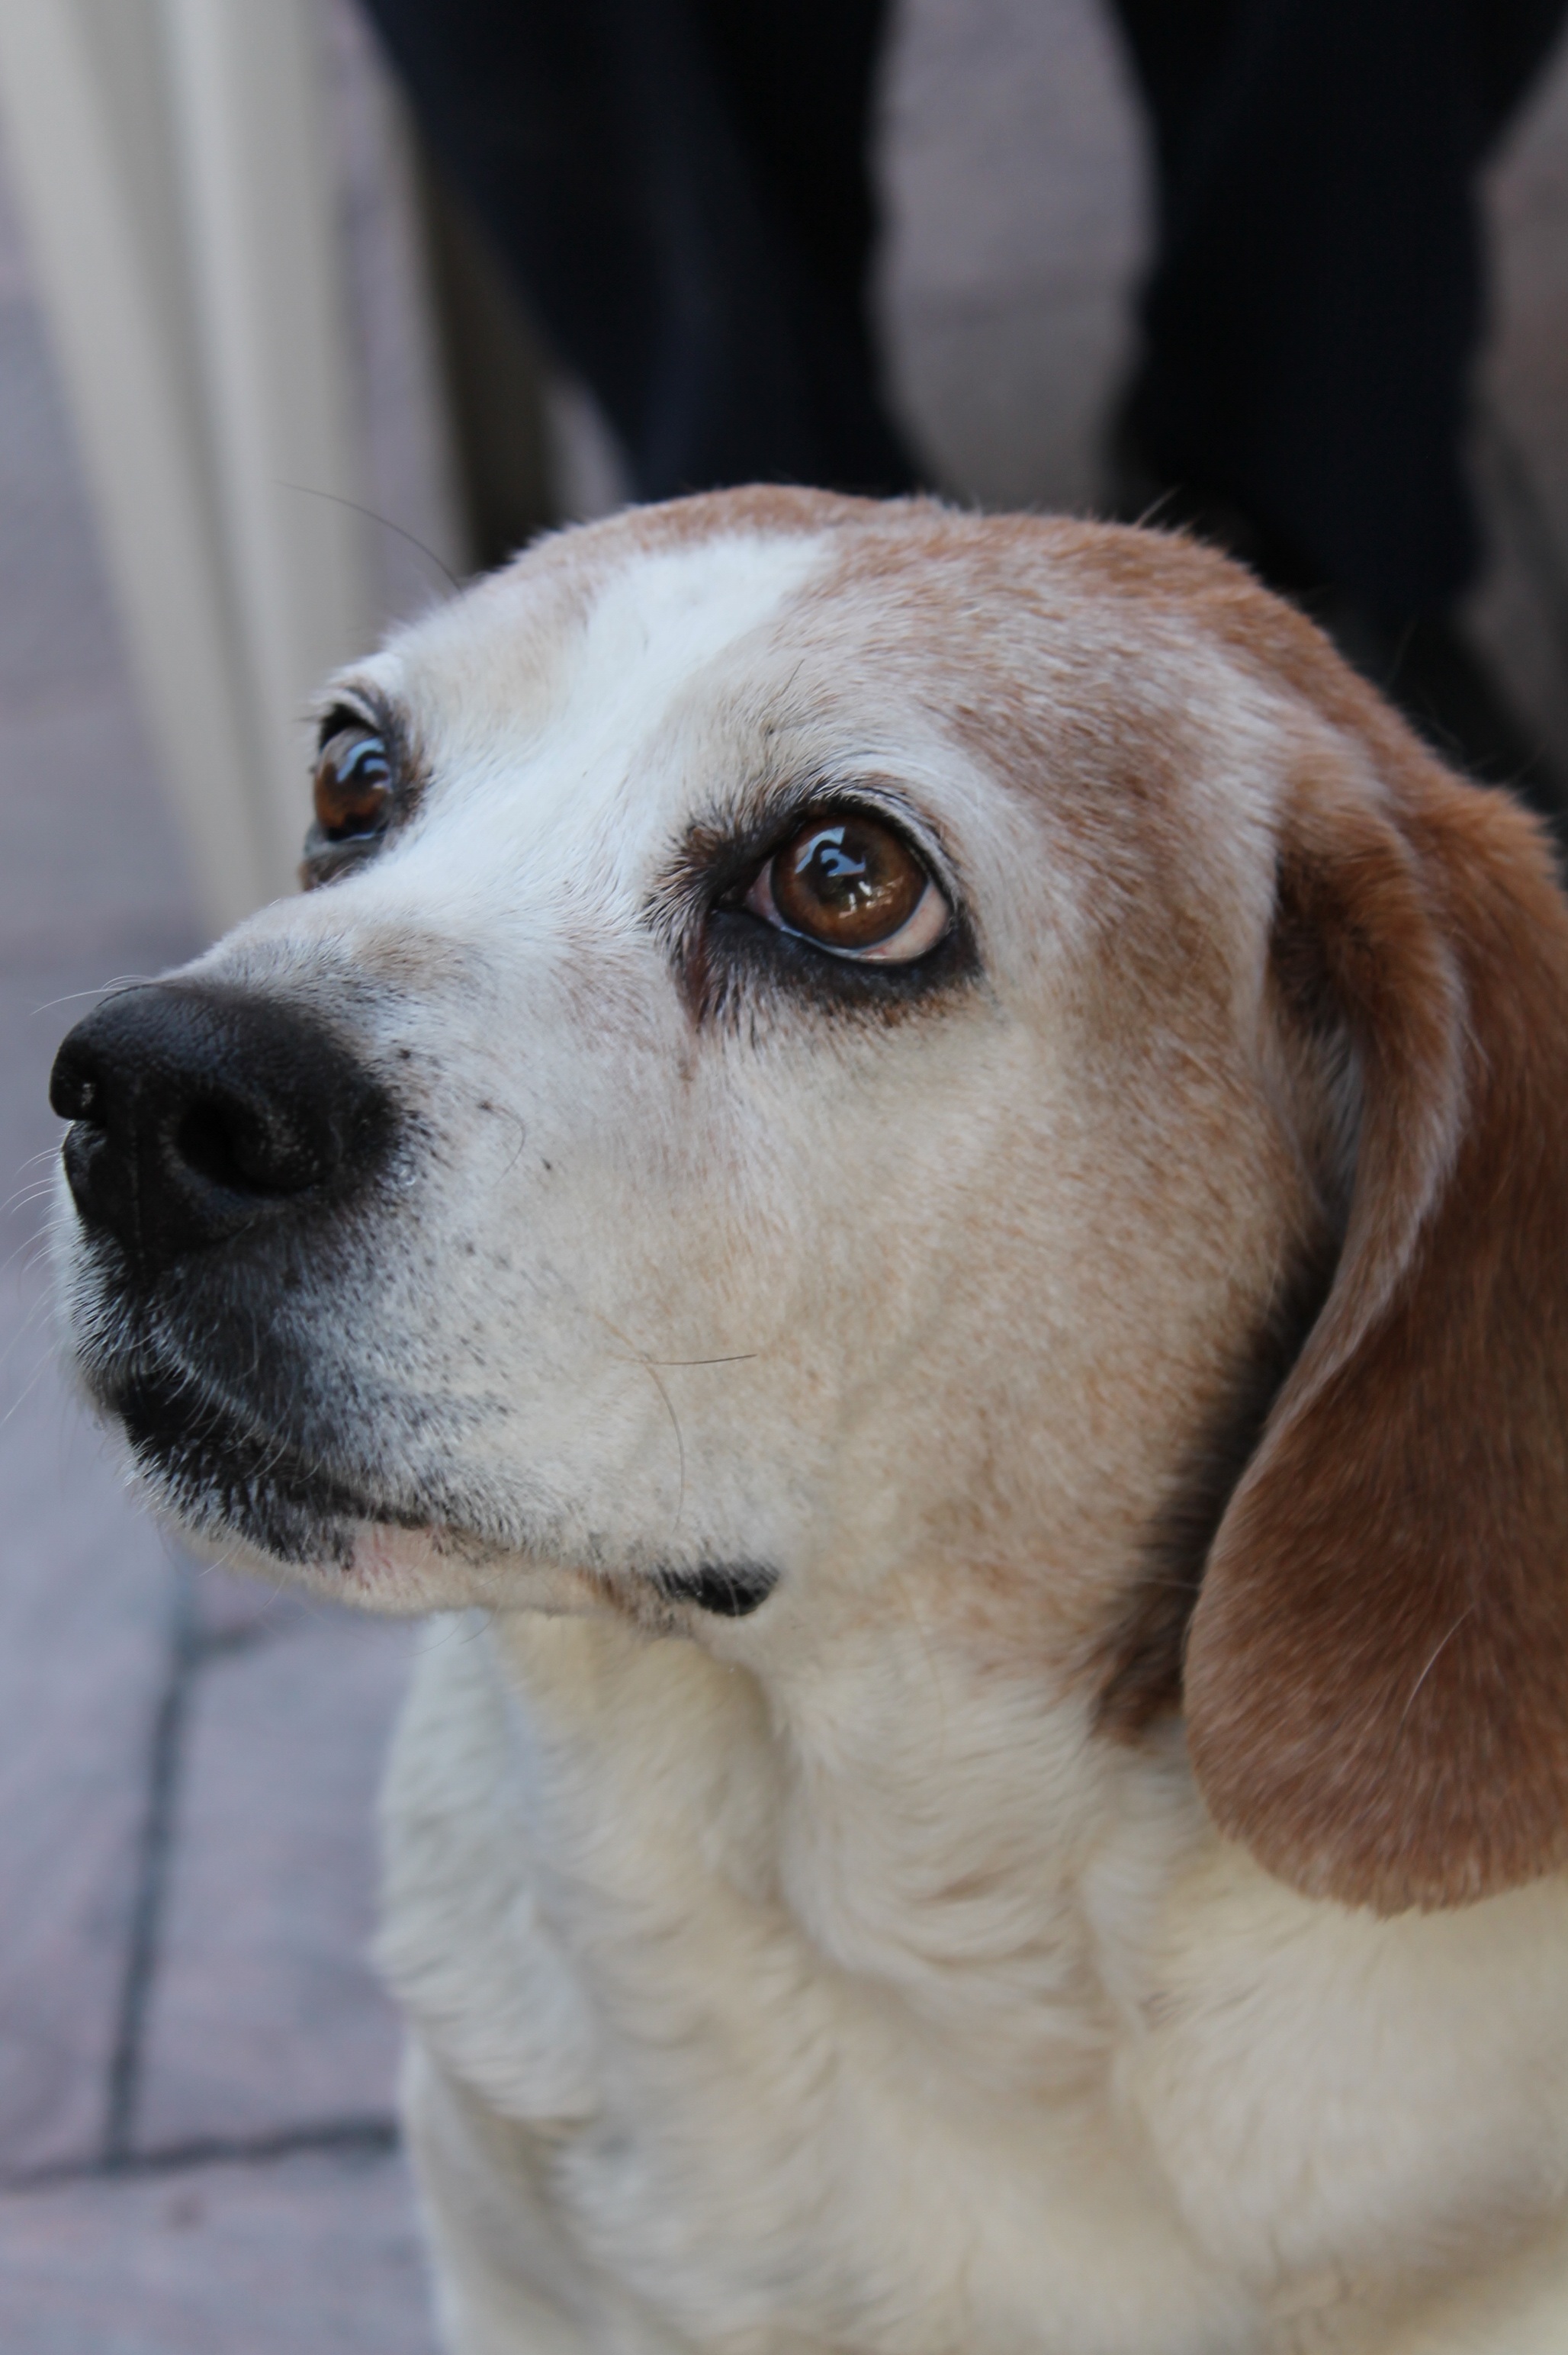
white, puppy, dog, mammal, thoughtful, hound, nose, snout, vertebrate, dog breed, dog like mammal, carnivoran